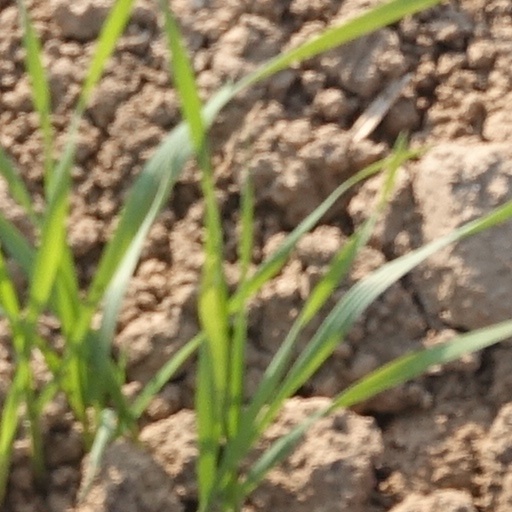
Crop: wheat